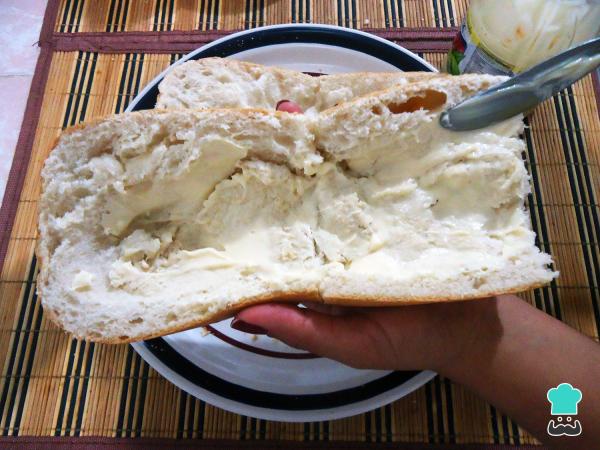
Una vez partida la baguette, le untamos la mayonesa solo en una de las mitades para agregarle un toque de aderezo. ¿Quieres aprender a preparar mayonesa casera? ¡No te pierdas nuestra receta!